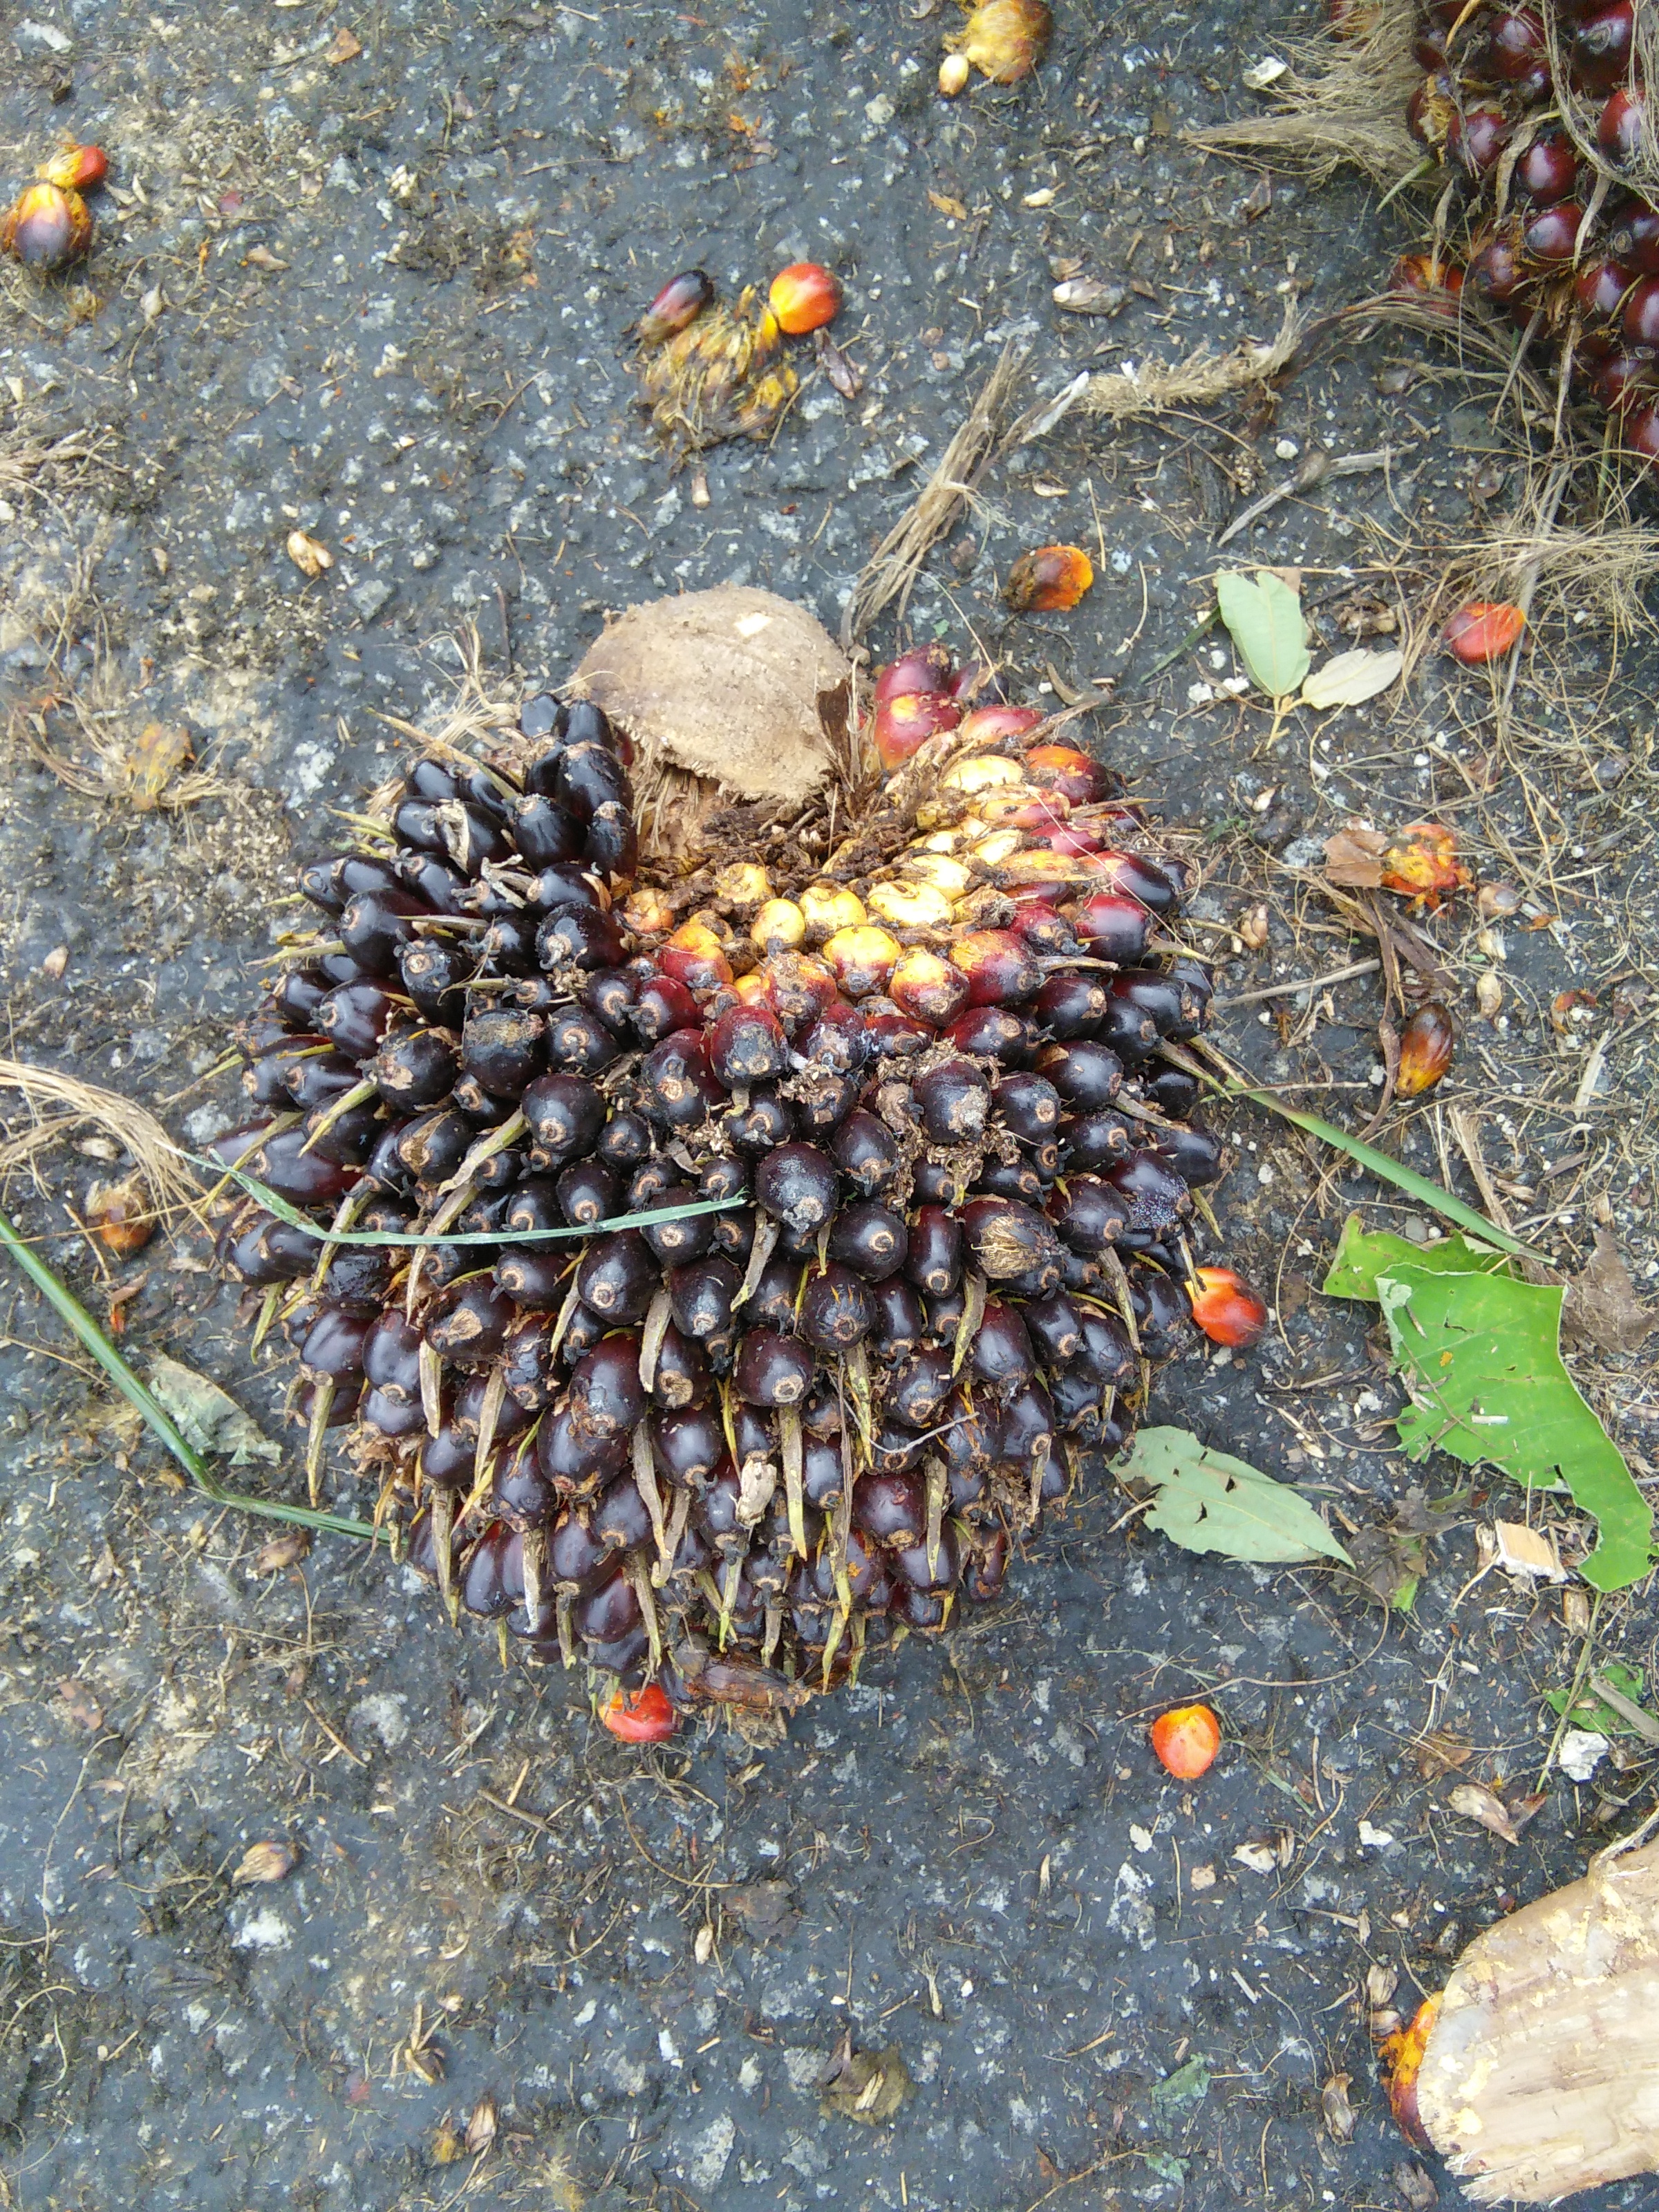
Ripeness: Unripe